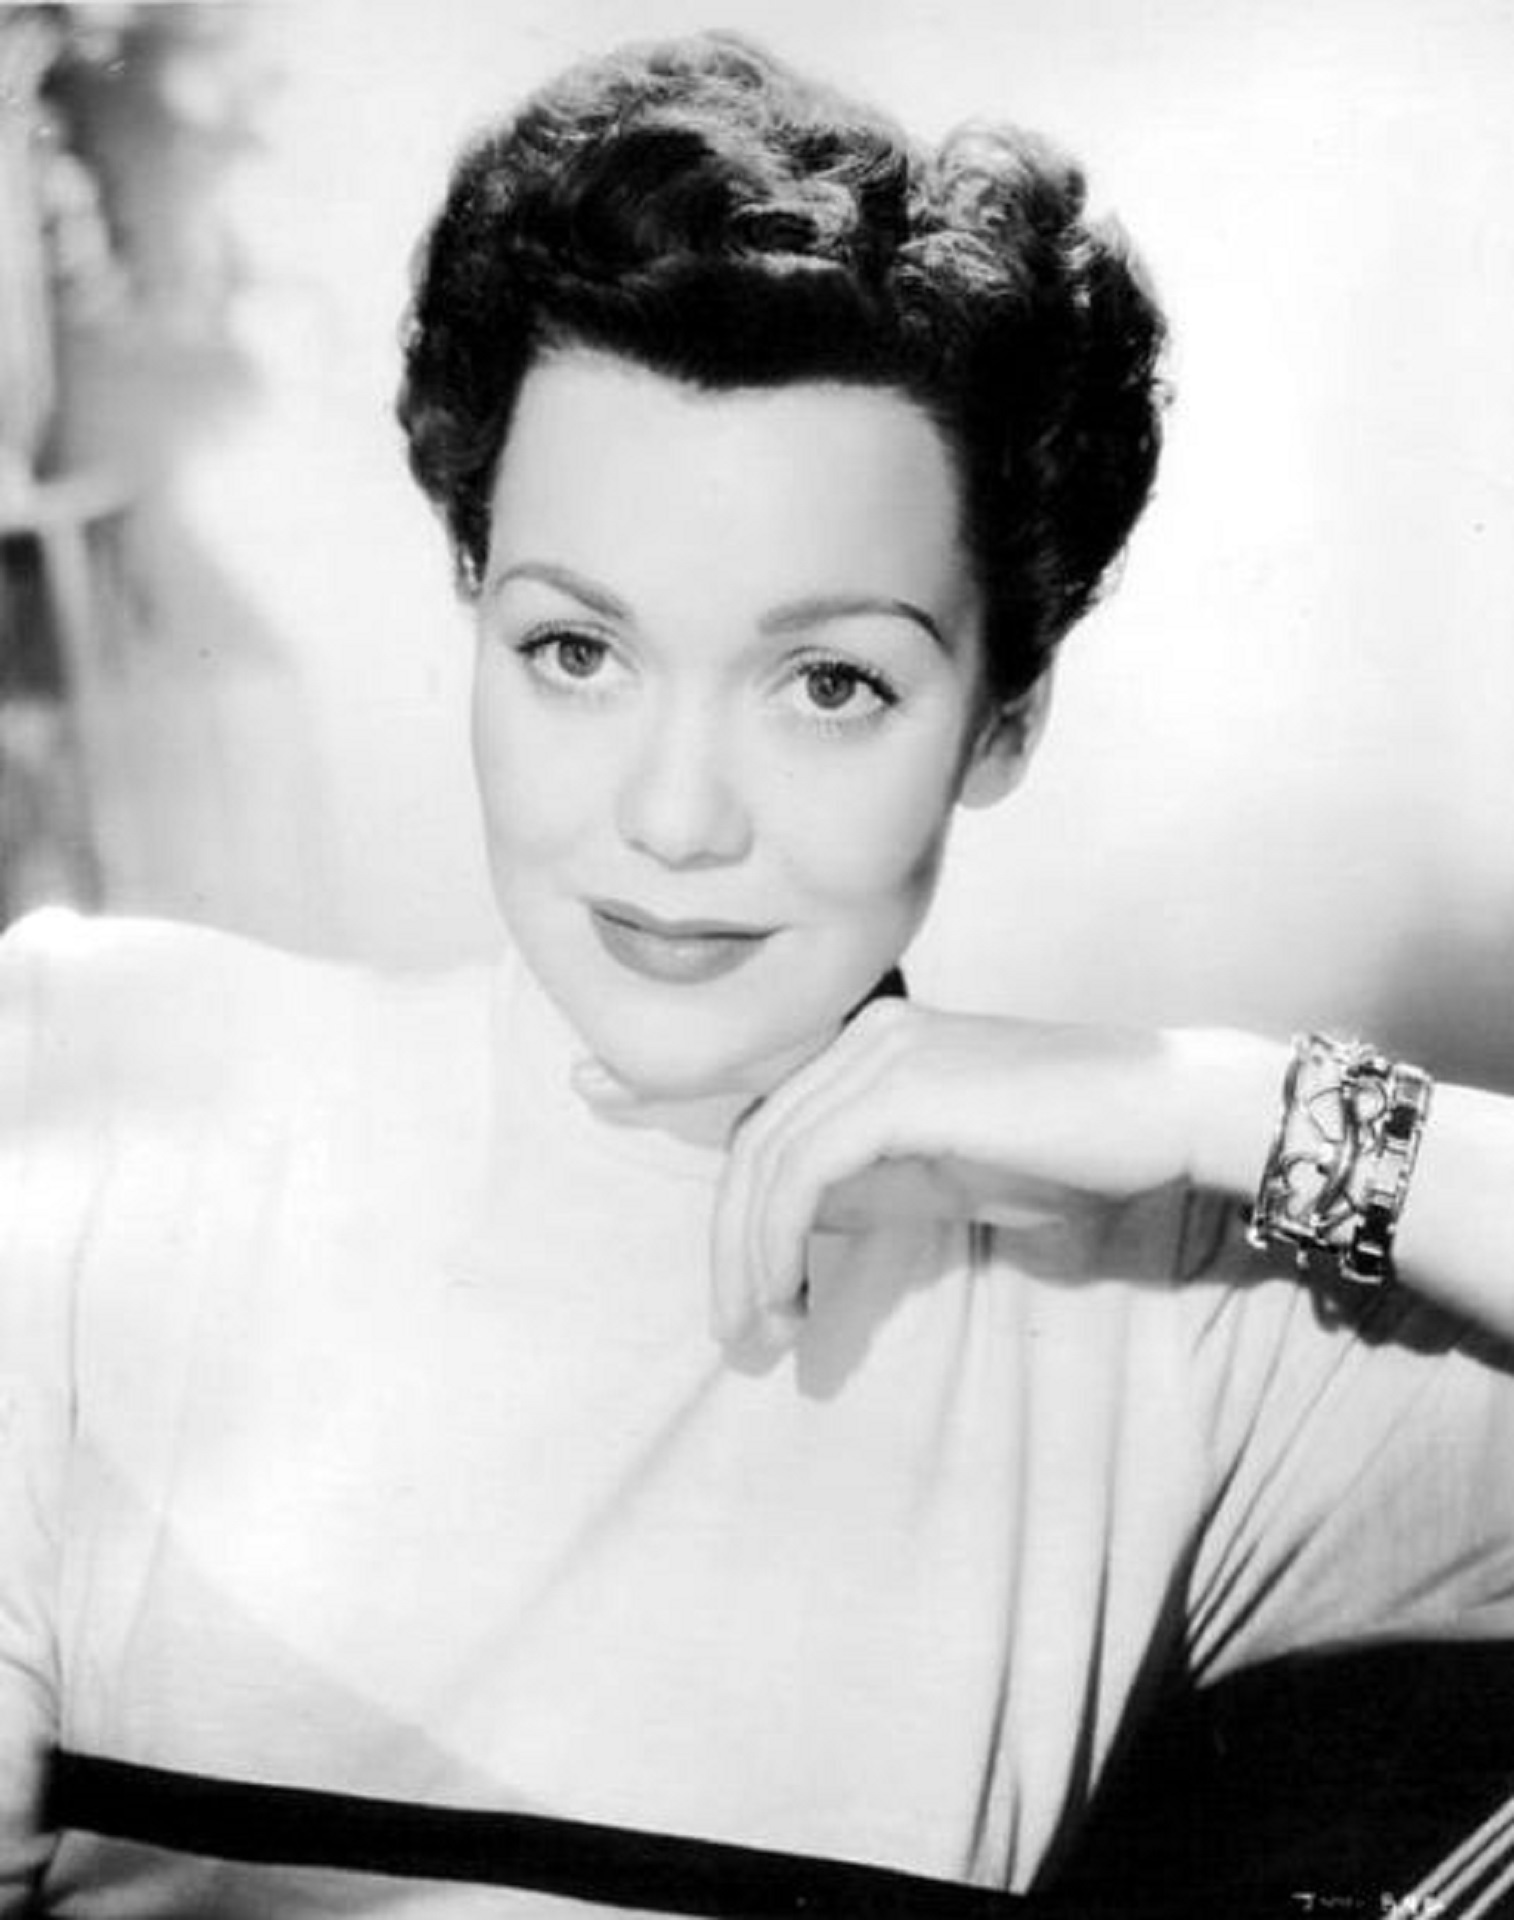
black and white, woman, hair, white, photography, vintage, retro, female, singer, portrait, model, television, tv, monochrome, hairstyle, dancer, photograph, cinema, films, awards, movies, actress, photo shoot, monochrome photography, portrait photography, supermodel, motion pictures, jane wyman